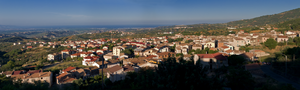
San Demetrio Corone est une commune de la province de Cosenza, dans la région de Calabre, en Italie.